Hanuman Dandi temple

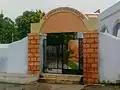

The Hanuman Dandi Temple is a Hindu temple located on Beyt Dwarka, an island off the coast of Gujarat, India, dedicated to the deity Hanuman and his son Makardhwaj. Situated approximately 5 kilometers from the Dwarkadhish Temple in Bet Dwarka, this temple is unique as it features idols of Hanuman and Makardhwaj, showcasing a rare depiction of Hanuman, who is traditionally considered a celibate, with his progeny.